Jeremy Abbott

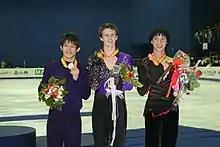
Abbott and his fellow medalists at the 2008-2009 Grand Prix Final.

In the 2008–09 season, Abbott had a breakthrough season on the Grand Prix circuit. He won the 2008 Cup of China and placed fourth at the 2008 Cup of Russia to qualify for the 2008–09 Grand Prix Final. He won the Grand Prix Final, becoming the first American man to do so, and achieved the highest total free skate score for an American man at that time. At the 2009 U.S. Championships, Abbott won both the short program and the free skate to win the gold medal. At the 2009 World Championships, Abbot placed tenth in both the short program and free skate, and finished eleventh overall. In the off-season, he performed at the Festa On Ice show in South Korea, his first ice show in a foreign country.